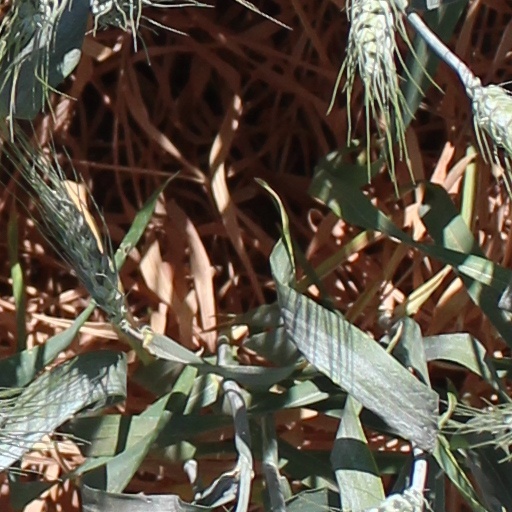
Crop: wheat